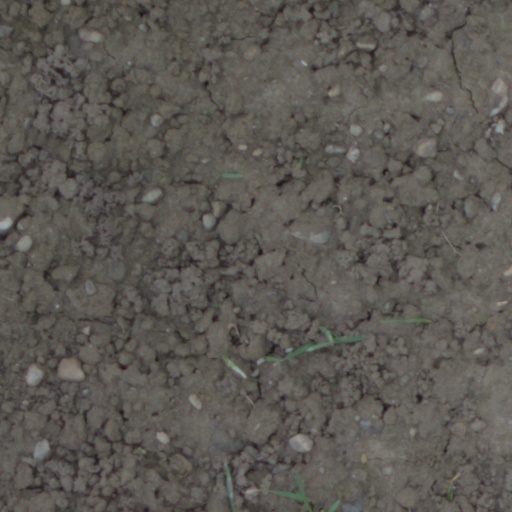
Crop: wheat